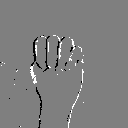
ASL letter: m